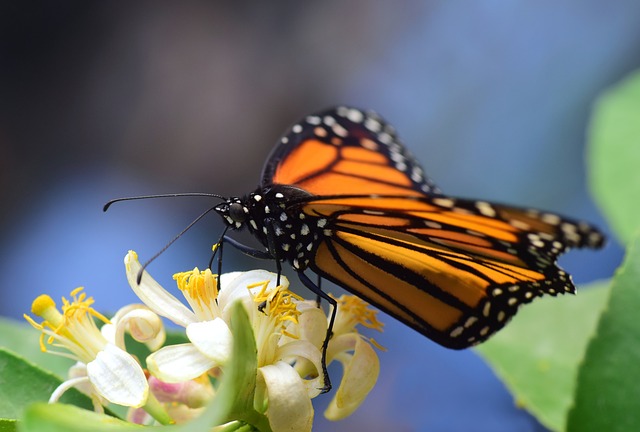
Label: farfalla